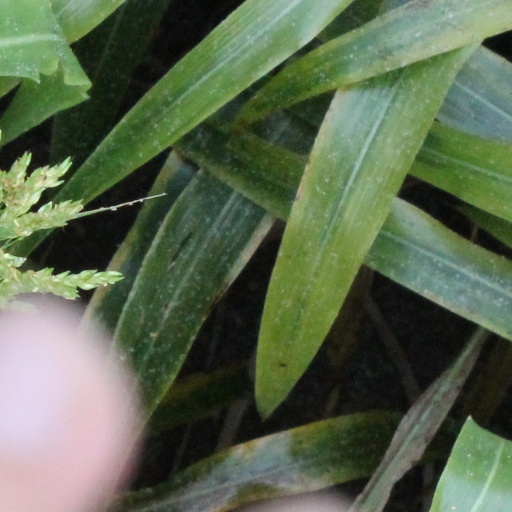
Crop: sorghum